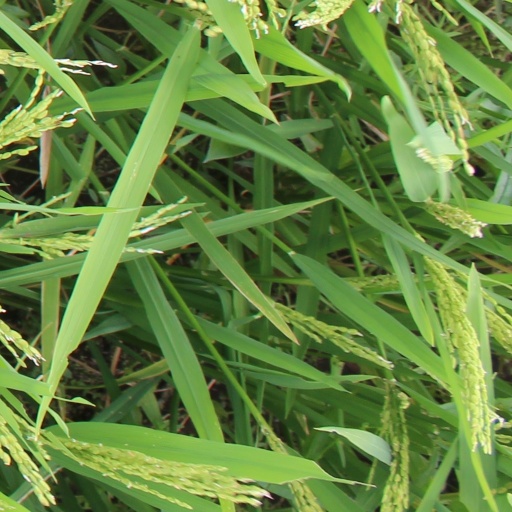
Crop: rice